Armand Joseph Bruat

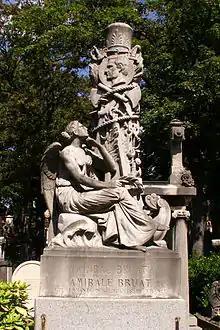
Grave of Admiral Joseph Armand Bruat at the Père Lachaise Cemetery, sculpted by .

In 1849, Bruat became Governor-General of the Antilles and in 1852 was promoted to vice admiral. In 1854, during the Crimean War, he was named Commander of the French Fleet in the Black Sea. He died at sea from cholera, near Toulon, on his flagship, the "Montebello", on 19 November 1855.